Wind power in Italy

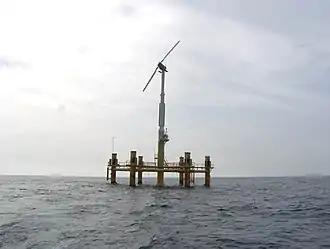
Blue H Technologies - World's first floating wind turbine (80 kW)

The first floating wind turbines were tested in 2007-2008. Blue H Technologies of the Netherlands deployed the world's first floating wind turbine, off the coast of Apulia in December 2007. The first foundations for the 30 MW Beleolico offshore wind farm were installed near Taranto in January 2022, and inaugurated in April 2022.